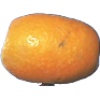
Label: kumquats